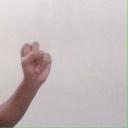
अक्षर: स